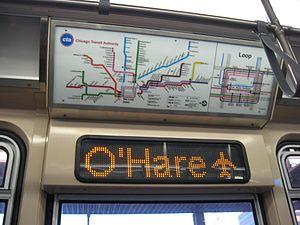
Le métro de Chicago est un réseau de transport en commun ferré qui dessert une grande partie de la ville de Chicago et de sa proche agglomération, il est principalement connu pour une de ses particularités : il est en grande partie aérien.